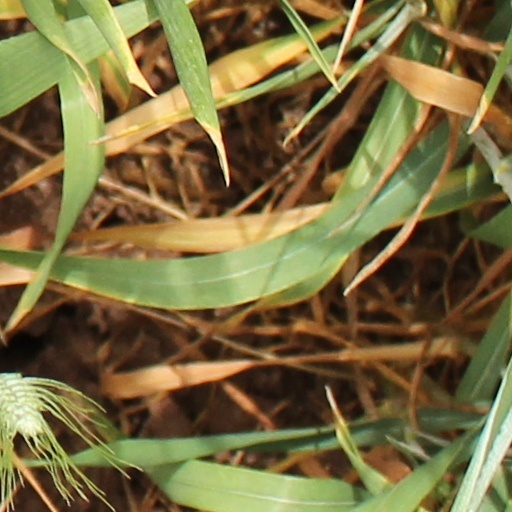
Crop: wheat